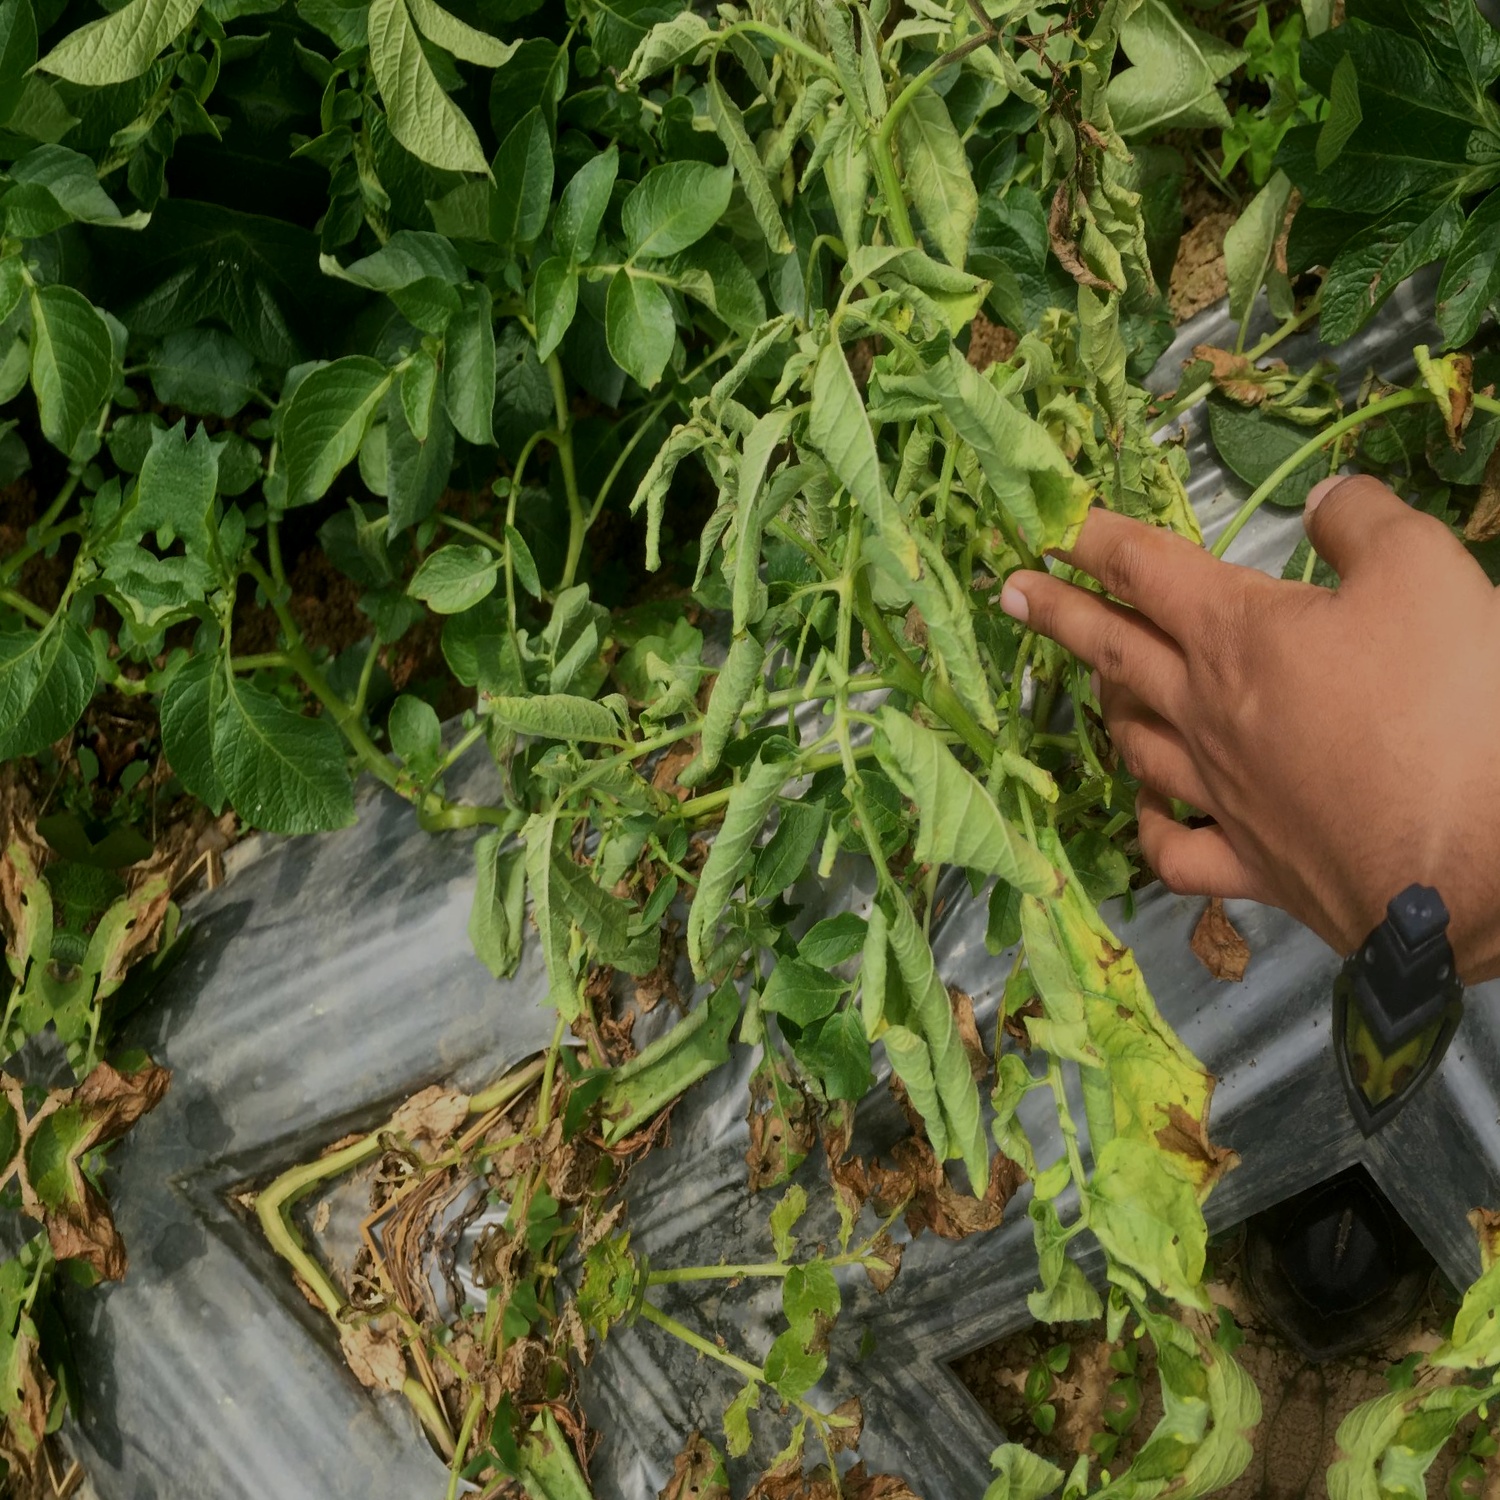
Etiqueta: Pudricion_Parda